Formula 4S Powerboat World Championship

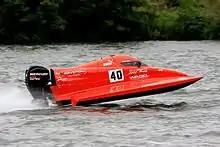
Molgaard F-4s Gen3

Boats in F-4s class is a tunnel catamaran. Construction technologies are same to elder classes. Newest technology and modern materials, such as carbon, kevlar, nomex, new types of polymer resin are used to construct boats. Costs of materials and manpower are high, same as in other Formula classes. That is because of high performance is need and high safety. Modern F-4s boats, like older classes, are equipped with 3000N/sm2 safety cockpits. Speeds with the Mercury APX 60 engine can reach up to over 120 km/h in race.